Staines-upon-Thames

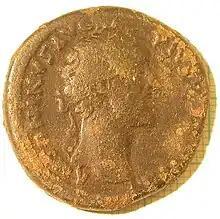
A copper-alloy "sestertius" dating to the reign of Antoninus Pius (138161), found in Staines in 2004

By the mid-2nd century, Staines had increased in size and prosperity and the early Romano-British roundhouses had been replaced by stone buildings with flint and rag-stone foundations. Fragments of painted, plastered wall and floors of "opus signinum" have been uncovered, and the presence of "tesserae" indicates that at least one building had a mosaic floor. A collyrium stamp, found during an excavation of 7375 High Street, suggests that there was a healer living in the town, who could have administered to the wider local population. Staines declined towards the end of the 2nd century, possibly as a result of an increased incidence of winter flooding. Nevertheless, Romano-British settlement activity continued until the early 4th century, although the town appears to have been smaller and less important than it had been in the first half of the Roman period.